Pan Am Flight 214

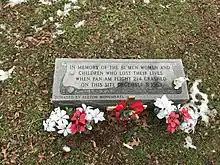
Short rectangular granite monument that reads, "In memory of the 81 men, women and children who lost their lives when Pan Am Flight 214 crashed on this site December 8, 1963. Donated by Elkton Monuments"

The crash called attention to previously unknown risks to aircraft from lightning strikes. One month after the crash, the FAA formed a technical committee on lightning protection for fuel systems that included lightning experts as well as representatives from the FAA, CAB, and other government agencies. The committee agreed to conduct both long-range and short-range studies of the impact of lightning on aircraft fuel systems and potential measures to defeat such hazards. In 1967, the FAA updated airworthiness standards for transport-category airplanes with requirements that fuel systems must be designed to prevent the ignition of fuel vapor within the system by lightning strikes and published guidance related to that requirement. Further requirements to protect the aircraft from lightning were enacted in 1970.